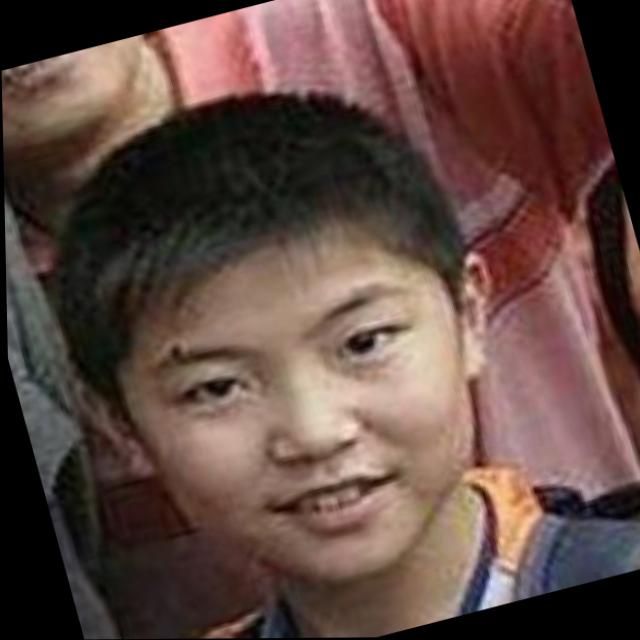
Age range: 0-12